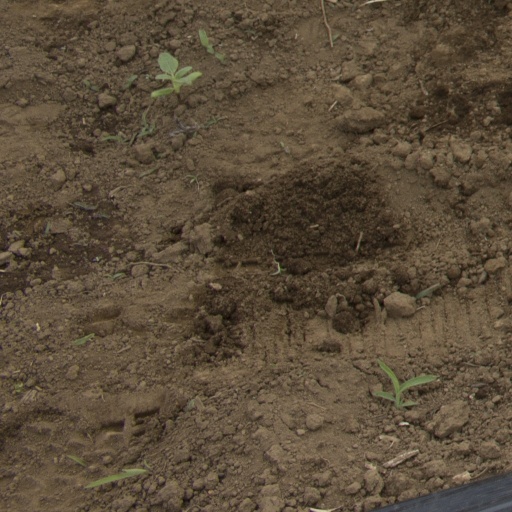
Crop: Jerusalem artichoke